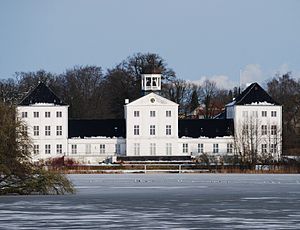
Ahlefeldt / Medlemmer af slægten
Fra Wikipedia, den frie encyklopædi Gå til: navigation, søg Efter dronning Ingrids død i 2000 overtog Dronning Margrethe brugsretten til Gråsten Slot. I dag anvendes det som sommerresidens, typisk i 3 uger i juli/august.
Ahlefeld eller Ahlefeldt er navnet på en gammel holstensk adelsslægt. Den er